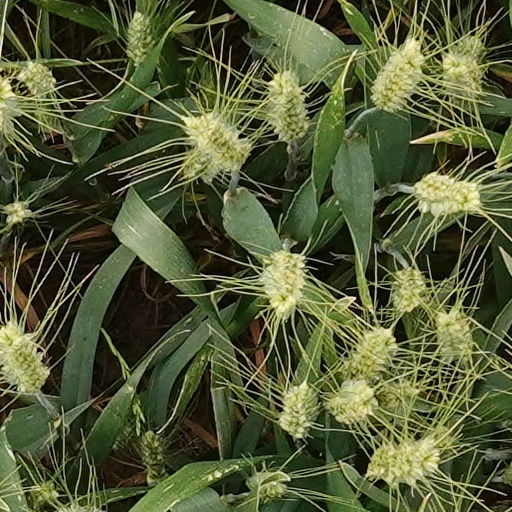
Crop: wheat